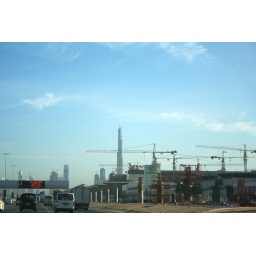
the main highway of dubai with the burj dubai, the tallest building in the world in the background